Buxton Road Bridge

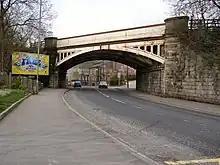

The bridge was built in 1863. The structure became a Grade II listed building on 19 June 1998.